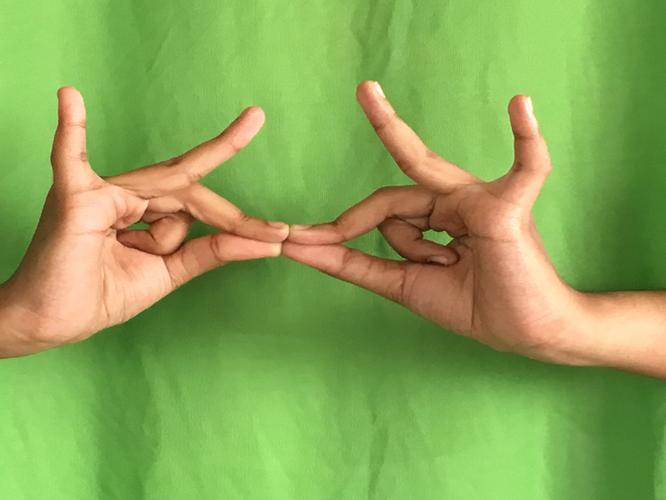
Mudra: Sakata
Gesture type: double_hand